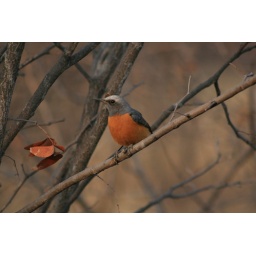
Not a lion, just a pretty little bird (in a tree above a lion, of course)